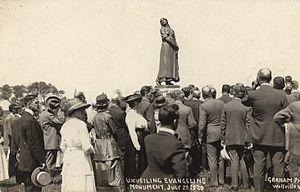
Dévoilement du monument à Évangéline, au lieu historique national de Grand-Pré en Nouvelle-Écosse (Canada).